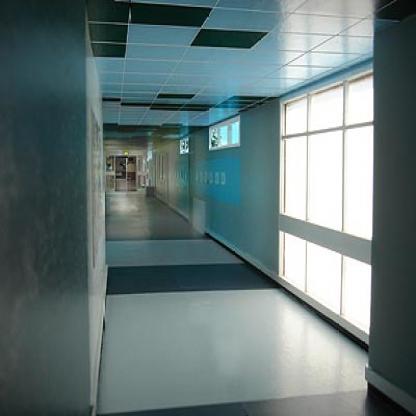
Scene: Indoor